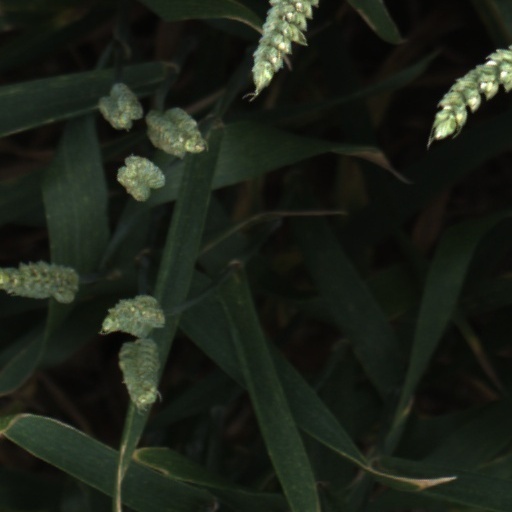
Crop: wheat